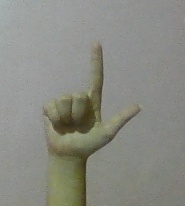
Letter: laam